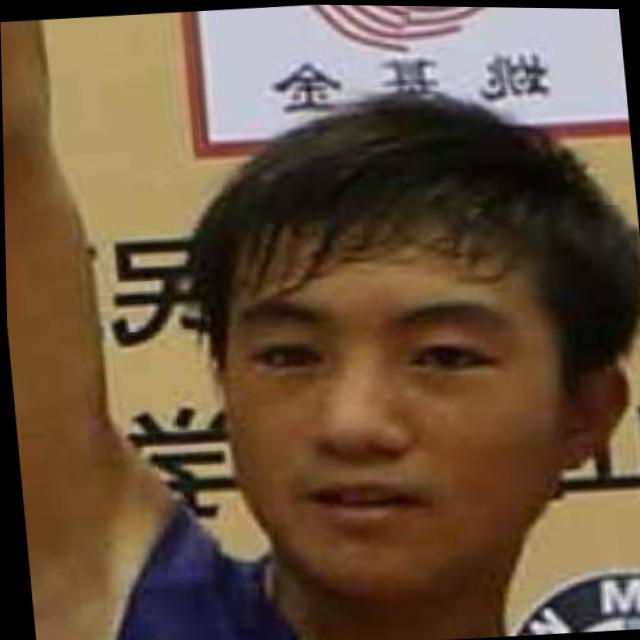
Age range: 13-20